Azazel Jacobs

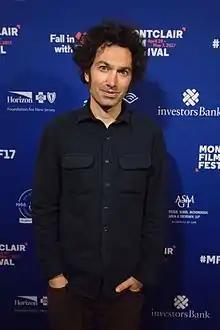
Jacobs in 2017

Azazel Jacobs (born September 27, 1972) is an American film director and screenwriter. His feature films include "The GoodTimesKid" (2005), "Terri" (2011), "The Lovers" (2017), "French Exit" (2020), and "His Three Daughters" (2023).